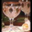
Label: cup